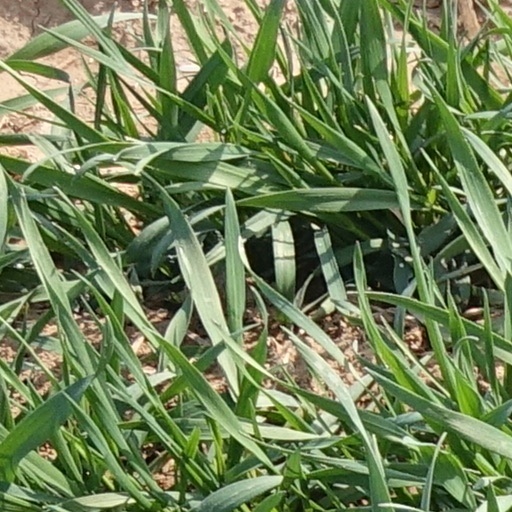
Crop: wheat